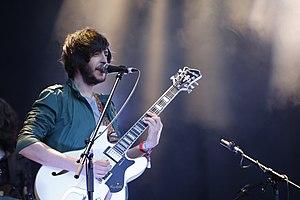
Rufus T. Firefly est un groupe de rock alternatif espagnol, originaire d'Aranjuez, à Madrid. Il est formé en 2006 par Víctor Cabezuelo, Carlos Campos, Julia Martín-Maestro et Sara Oliveira. Plus tard, ils sont rejoints par Alberto Rey. Ils tirent leur nom du personnage de Groucho Marx dans le film La Soupe au canard.